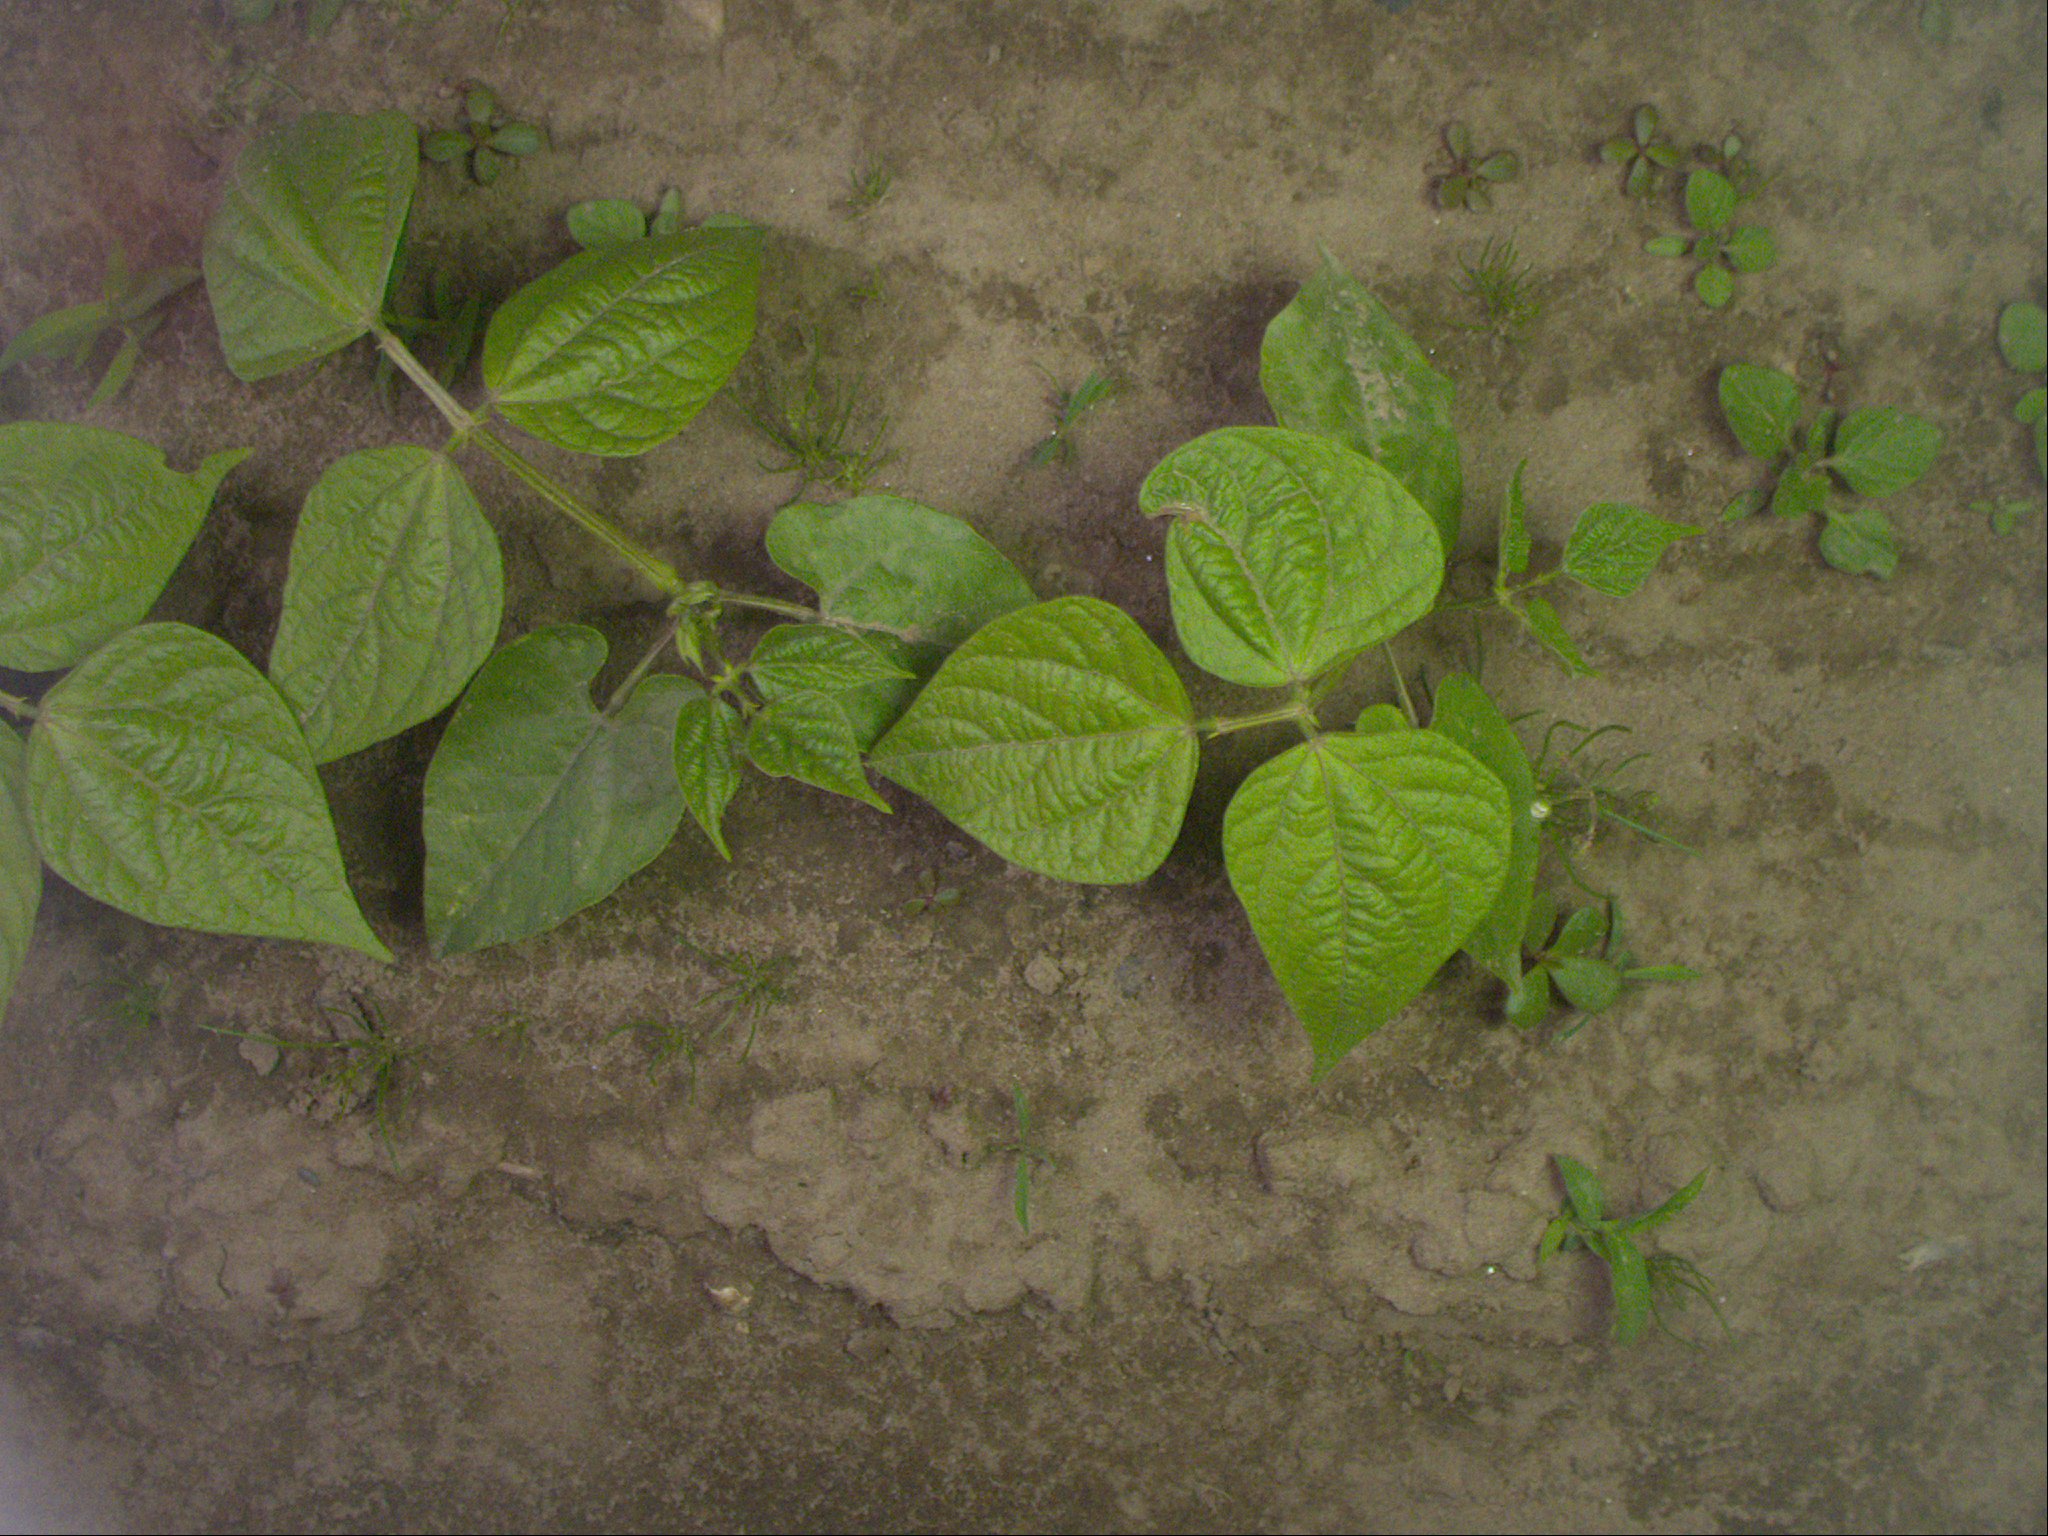
Crop: bean
Objects: bean, bean, bean, stem_bean, stem_bean